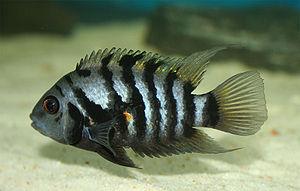
Amatitlania nigrofasciata ou cichlasoma nigro, ou encore simplement nigro dans le langage vulgaire et le plus souvent dans le monde aquariophile est un poisson de la famille des cichlidés et de l'ordre des Perciformes. Cette espèce est dite parmi les plus simples à maintenir en aquarium amateur de cichlidophilie, mais à condition tout de même de le maintenir en aquarium spécifique cichlidae et donc à caractère territorial. C'est une espèce souvent considérée pour les débutants, mais très prolifique une fois un couple formée. Un aquarium d’une contenance minimale de 120l est suffisant pour la maintenance d'un couple.